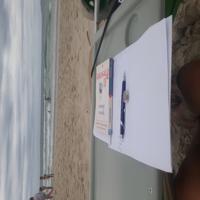
Weather: cloudy or overcast